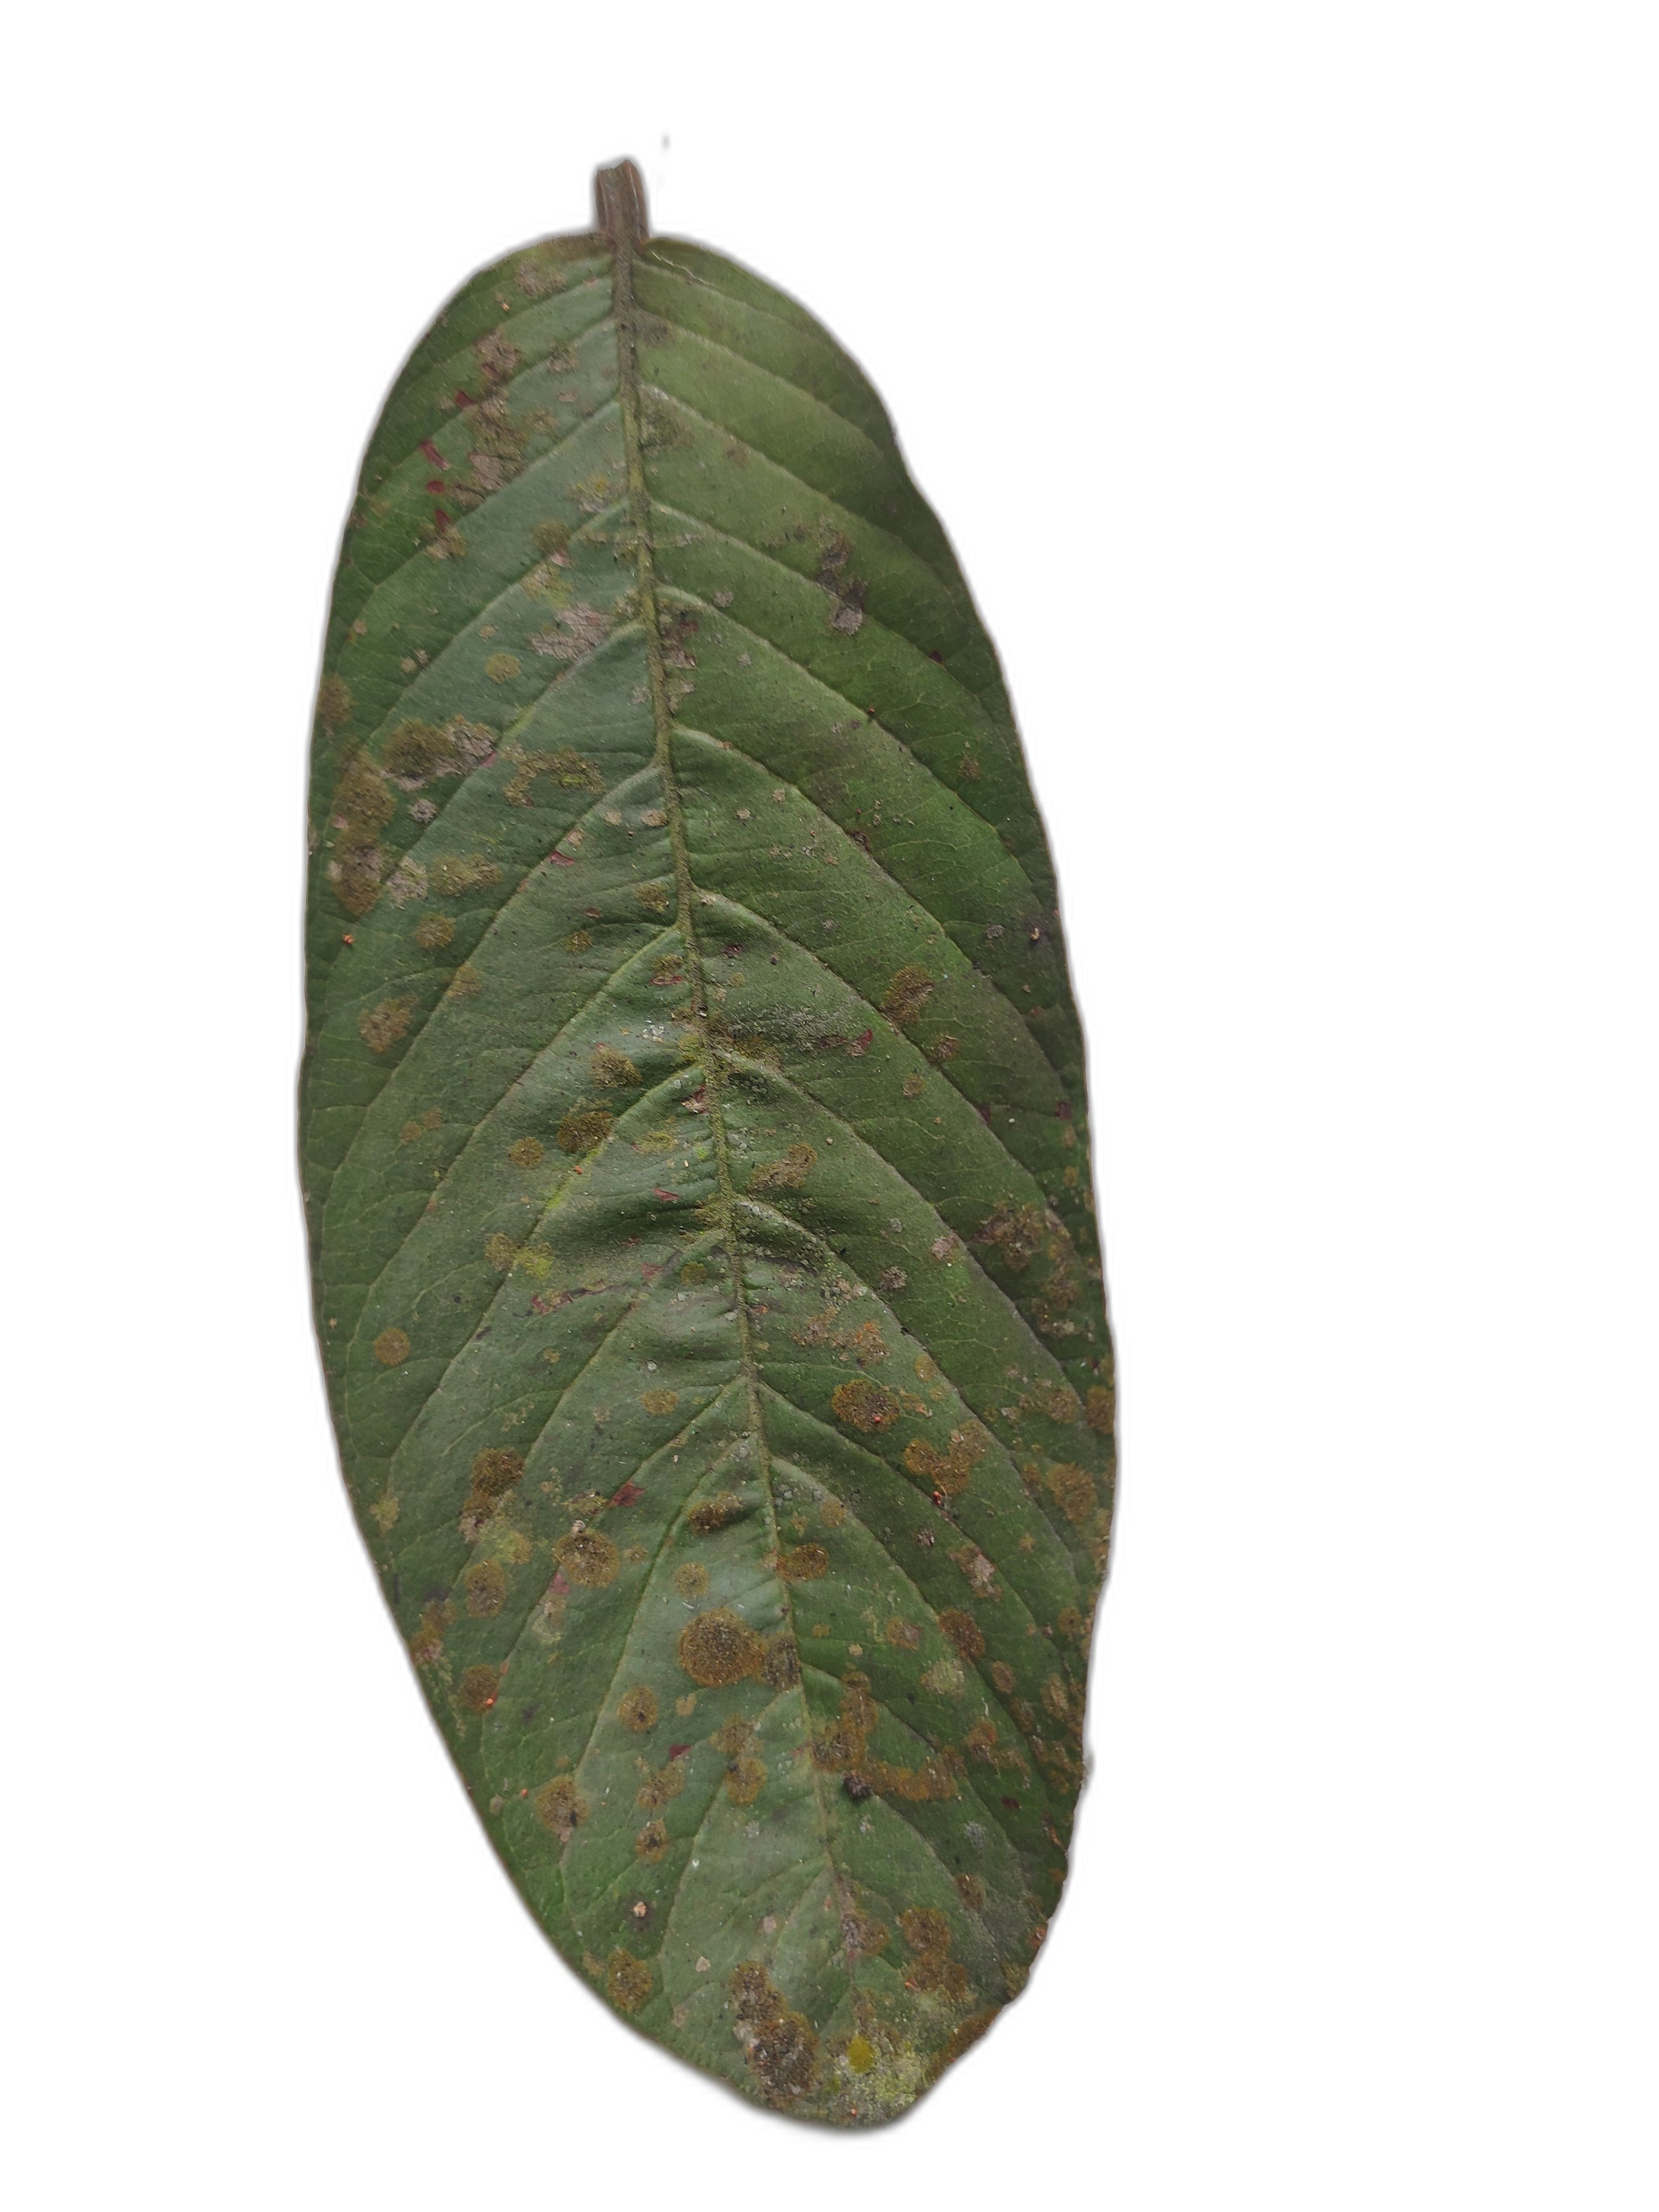
Plant part: leaf
Disease: Anthracnose